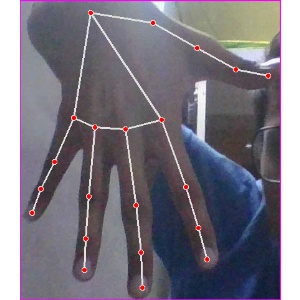
अक्षर: ढ